Yellow Bluff Fort Historic State Park

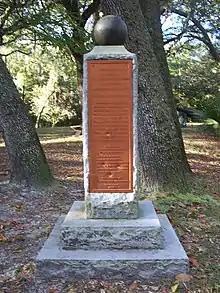
Monument in the park

Yellow Bluff 'Fort' was not a fort at all, but instead an armed and fortified camp constructed during the Civil War. It served to protect shipping supply lines to Jacksonville and through the St. Johns valley from Union attacks. The camp was built in early 1862, holding over 350 personnel at some points of its existence, which lasted until the end of the war.